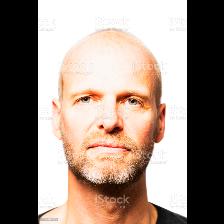
Label: Human